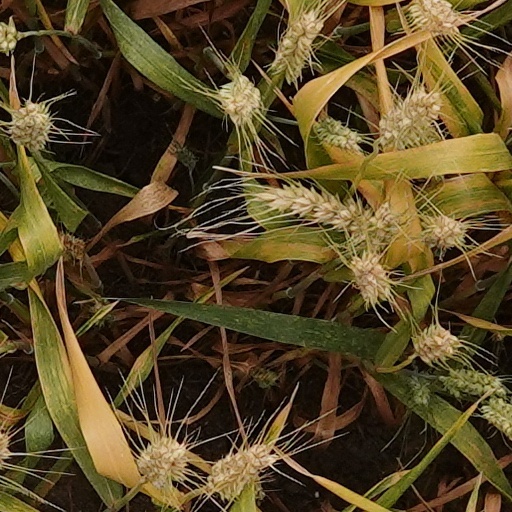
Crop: wheat